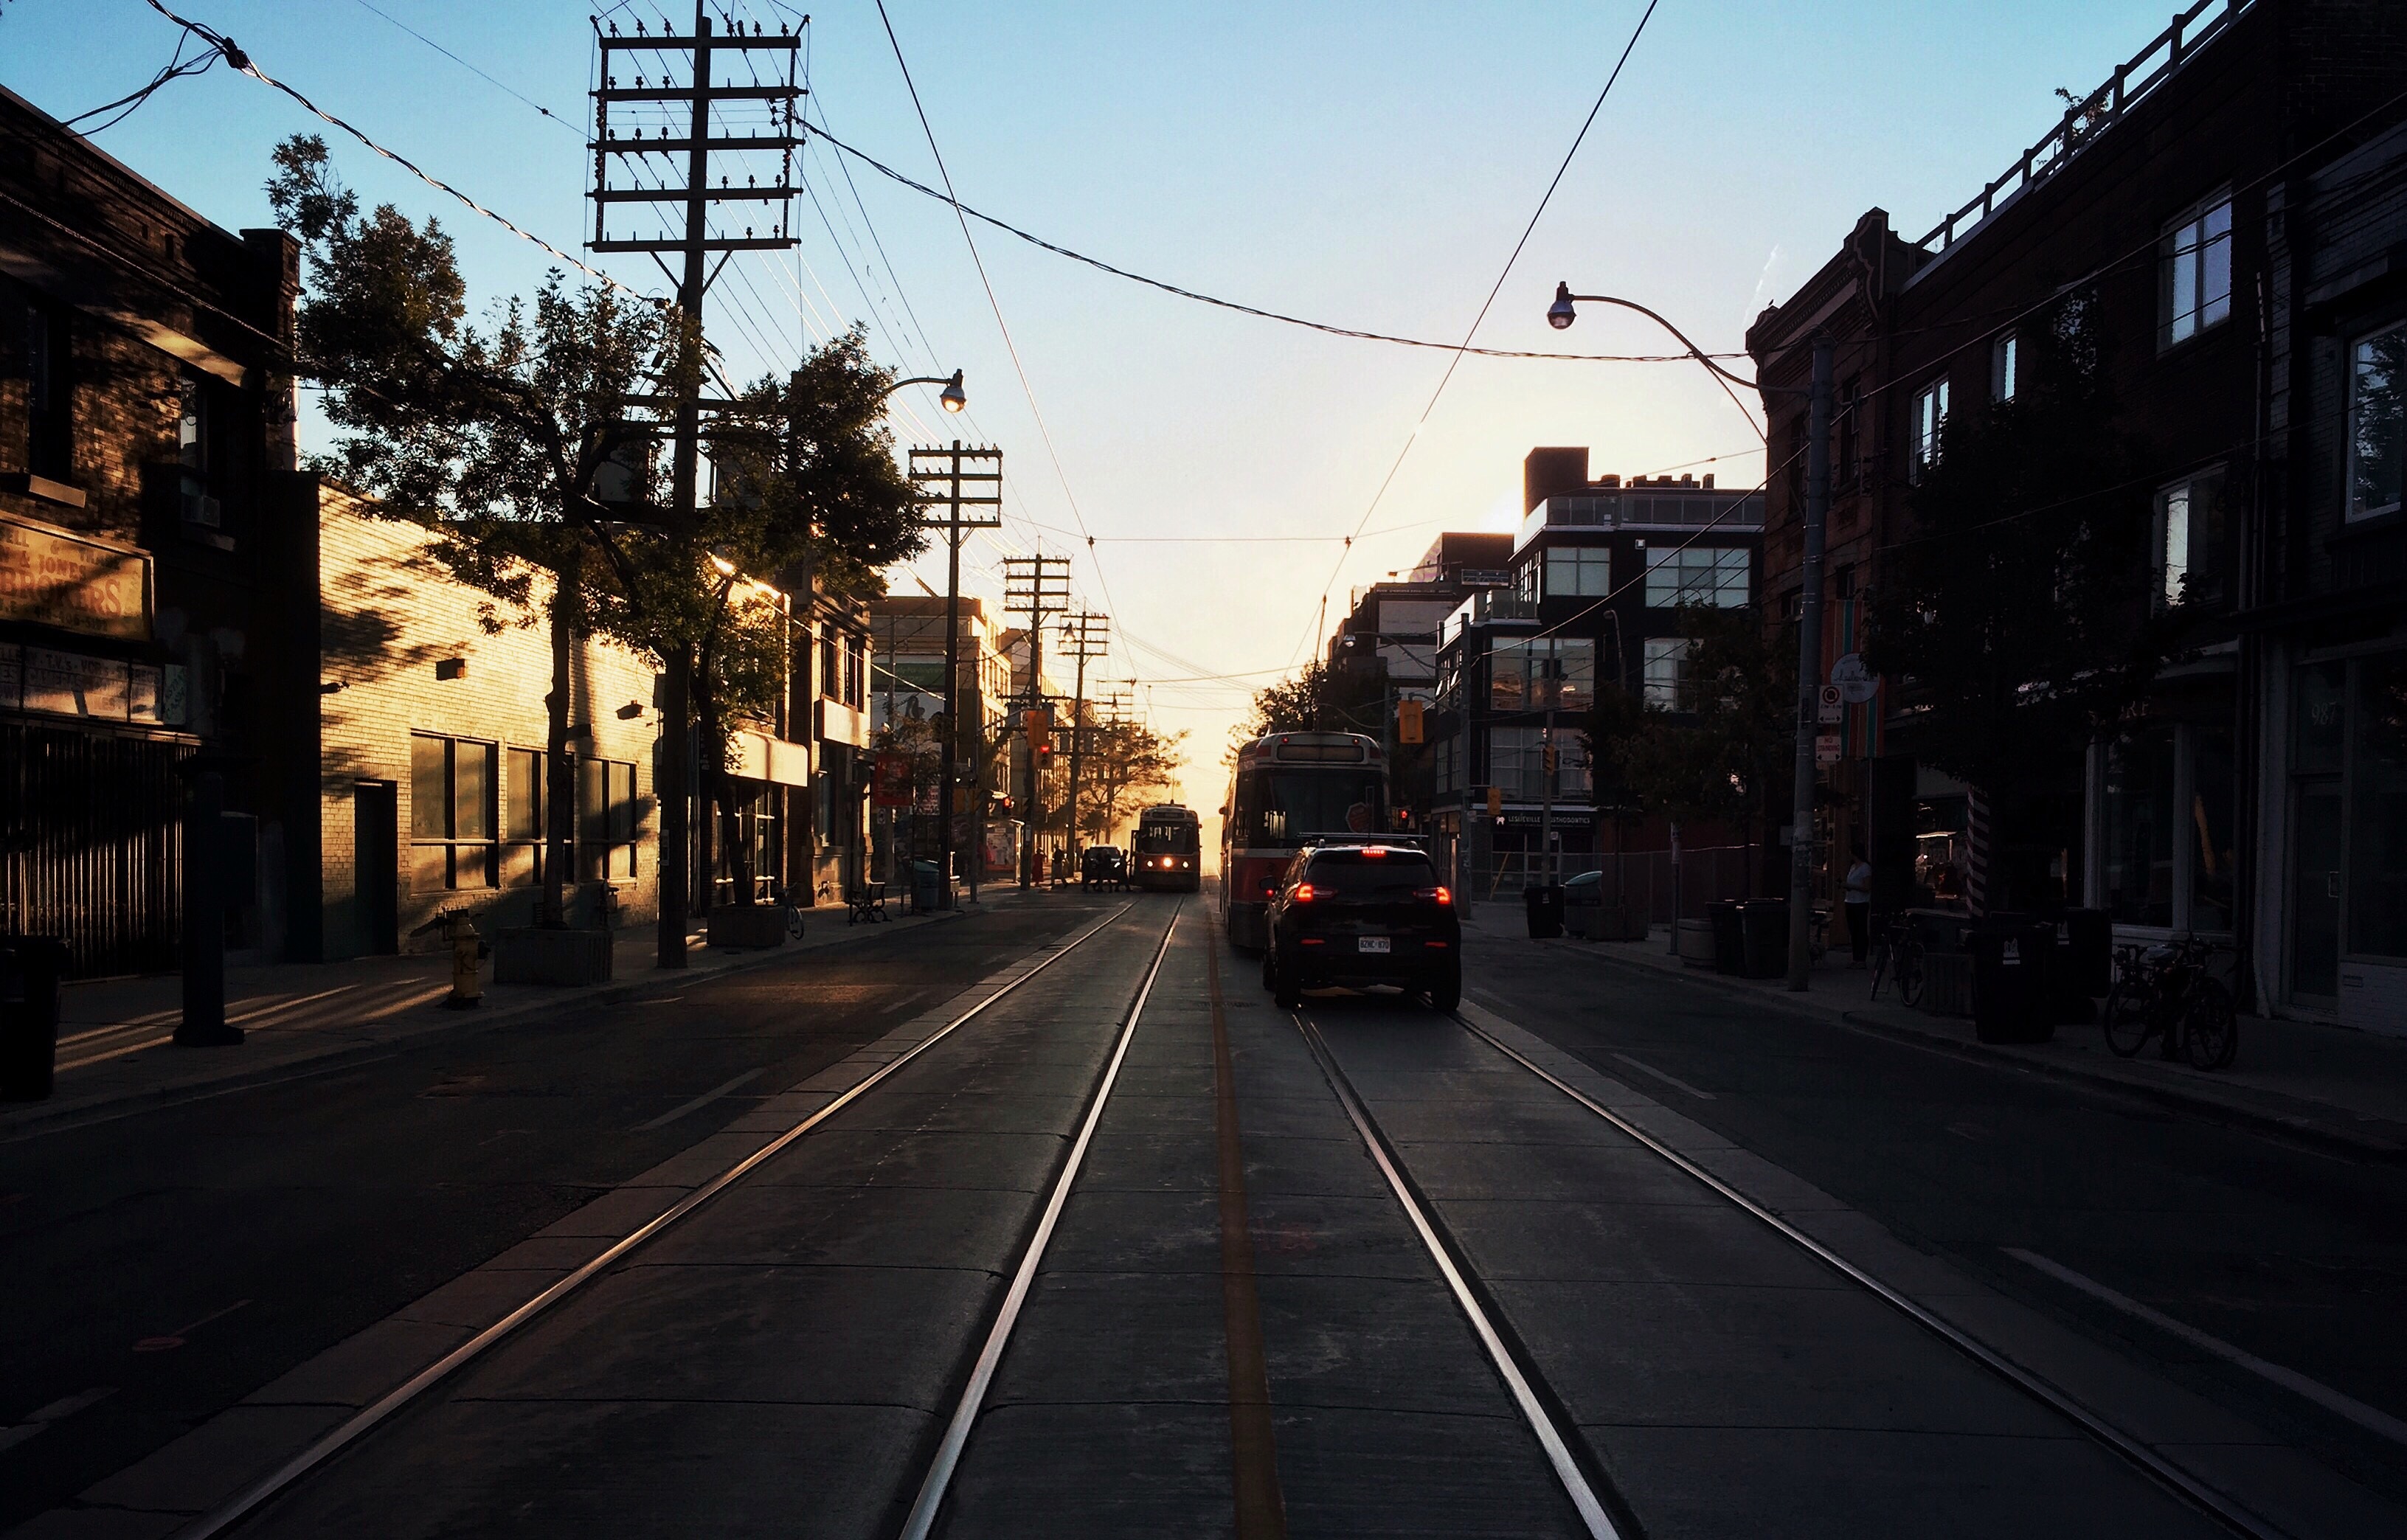
track, road, street, night, town, alley, cityscape, transport, evening, vehicle, lane, lighting, infrastructure, neighbourhood, urban area, residential area, metropolitan area